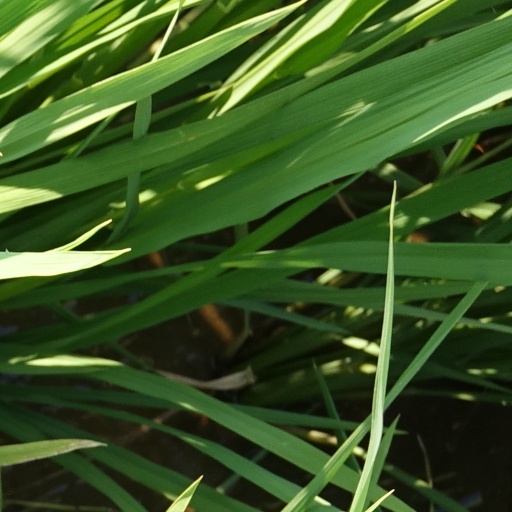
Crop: rice